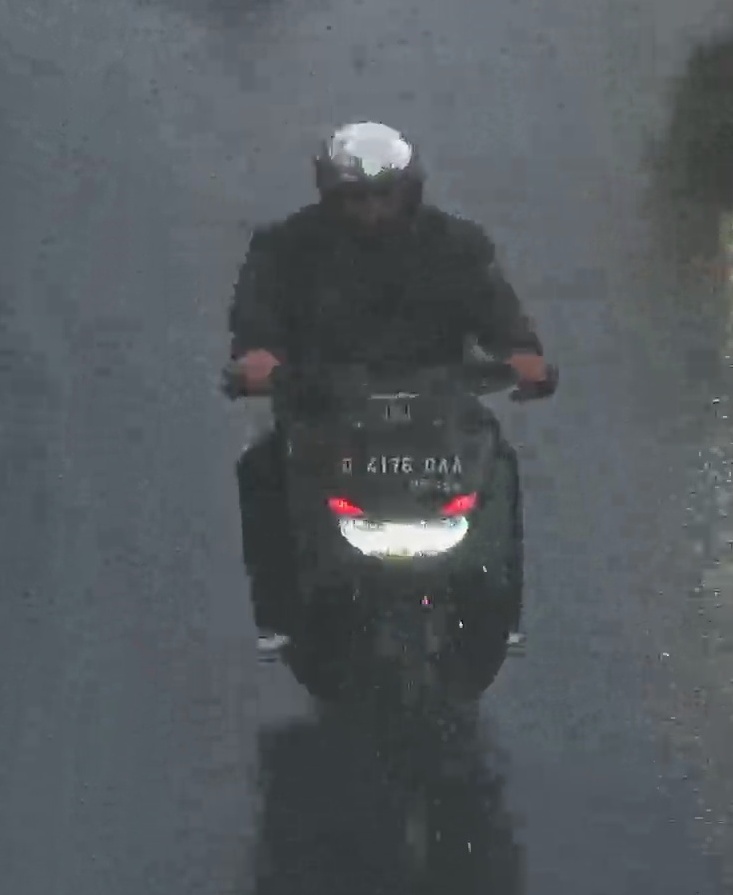
person-with-helmet: 1
person-without-helmet: 0